Answer in natural language. Consider the 3D positions of the objects in the scene and not just the 2D positions in the image. Is the centerpoint of  Doorway (marked B) at a higher height than twotiered metal cart (marked C)? Choose between the following options: yes or no
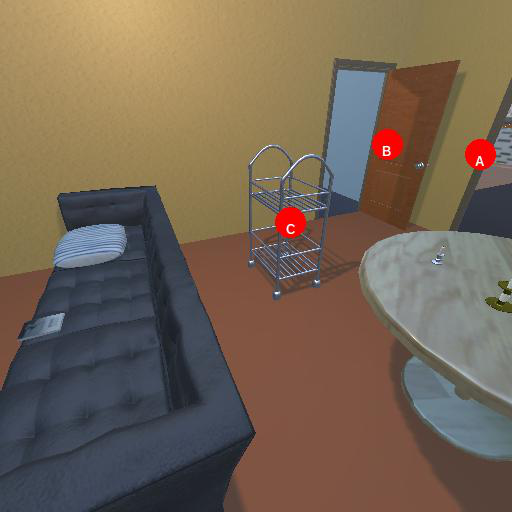
<answer>no</answer>